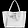
Label: Bag